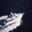
Label: ship